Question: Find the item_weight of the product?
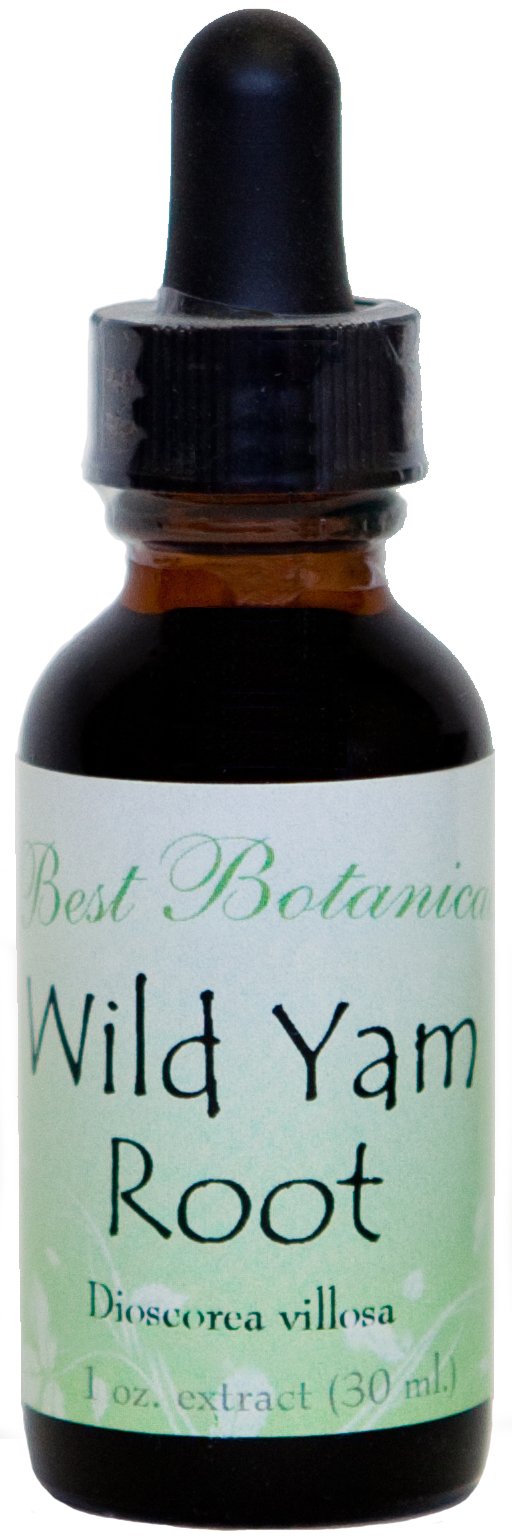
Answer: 1.0 ounce